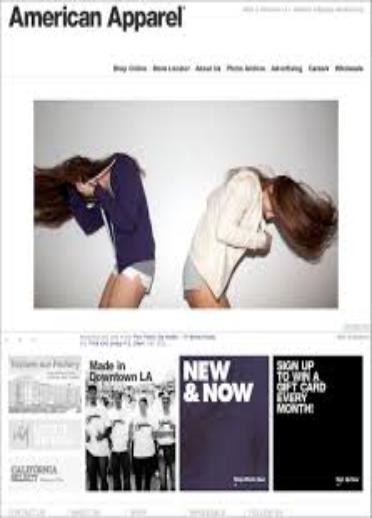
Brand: American Apparel
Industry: Clothes